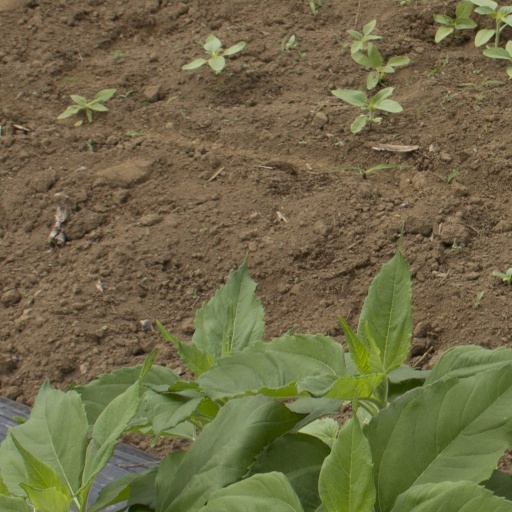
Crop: Jerusalem artichoke